William Blackstone

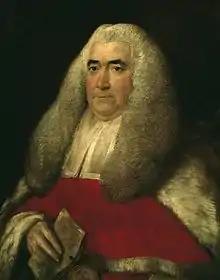
Blackstone in 1774, after his appointment as a Justice of the Court of King's Bench, portrait by Thomas Gainsborough

This suit, along with the struggle over the Vinerian Professorship and other controversies, damaged his reputation within the university, as evidenced by his failure to win election as Vice Warden in April 1759, losing to John White. Prest attributes Blackstone's unpopularity to specific personality traits, saying his "determination...in pursuit of causes to which he committed himself could irritate as well as intimidate those of a more relaxed disposition. While quick to take offence at perceived slights on his own character and motives, he could also show surprising indifference to the effect his words and actions might have on others". This marked the beginning of his break with Oxford, which coincided with his growing influence outside the university. In 1759 Lord Bute, Prince George's official tutor, requested copies of Blackstone's lectures, which he forwarded. Later that year Blackstone was paid £200 by the Prince, who became an "appreciative, loyal, and soon to be incomparably influential patron". This patronage, and Blackstone's purchase of a set of chambers in the Inner Temple, also transferring to that Inn, were significant steps in his departure from Oxford. In 1759 Blackstone published another two works, "The Great Charter and the Charter of the Forest, with other authentic Instruments", described as a "major piece of pioneering scholarship" leading to Blackstone's election to the Society of Antiquaries in February 1761, and "A Treatise on the Law of Descents in Fee Simple", which was later used, almost verbatim, as chapters 14 and 15 of the "Commentaries".